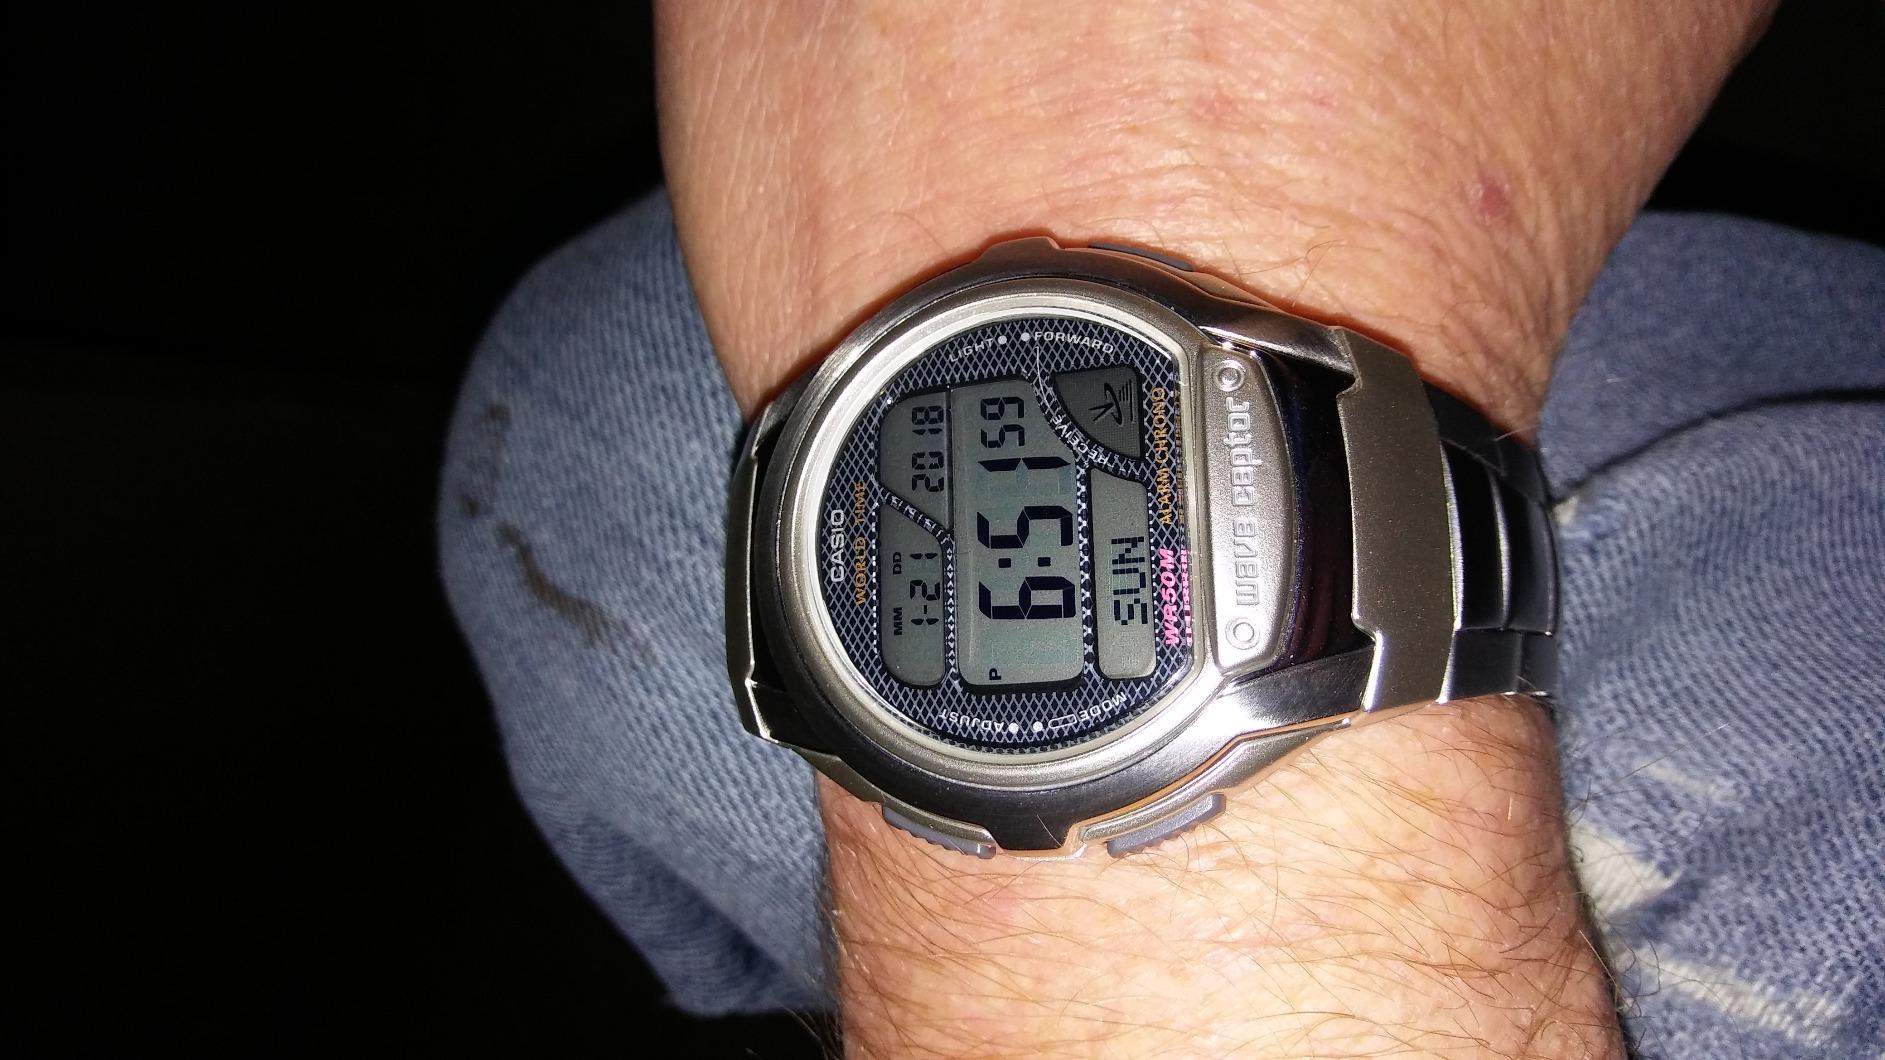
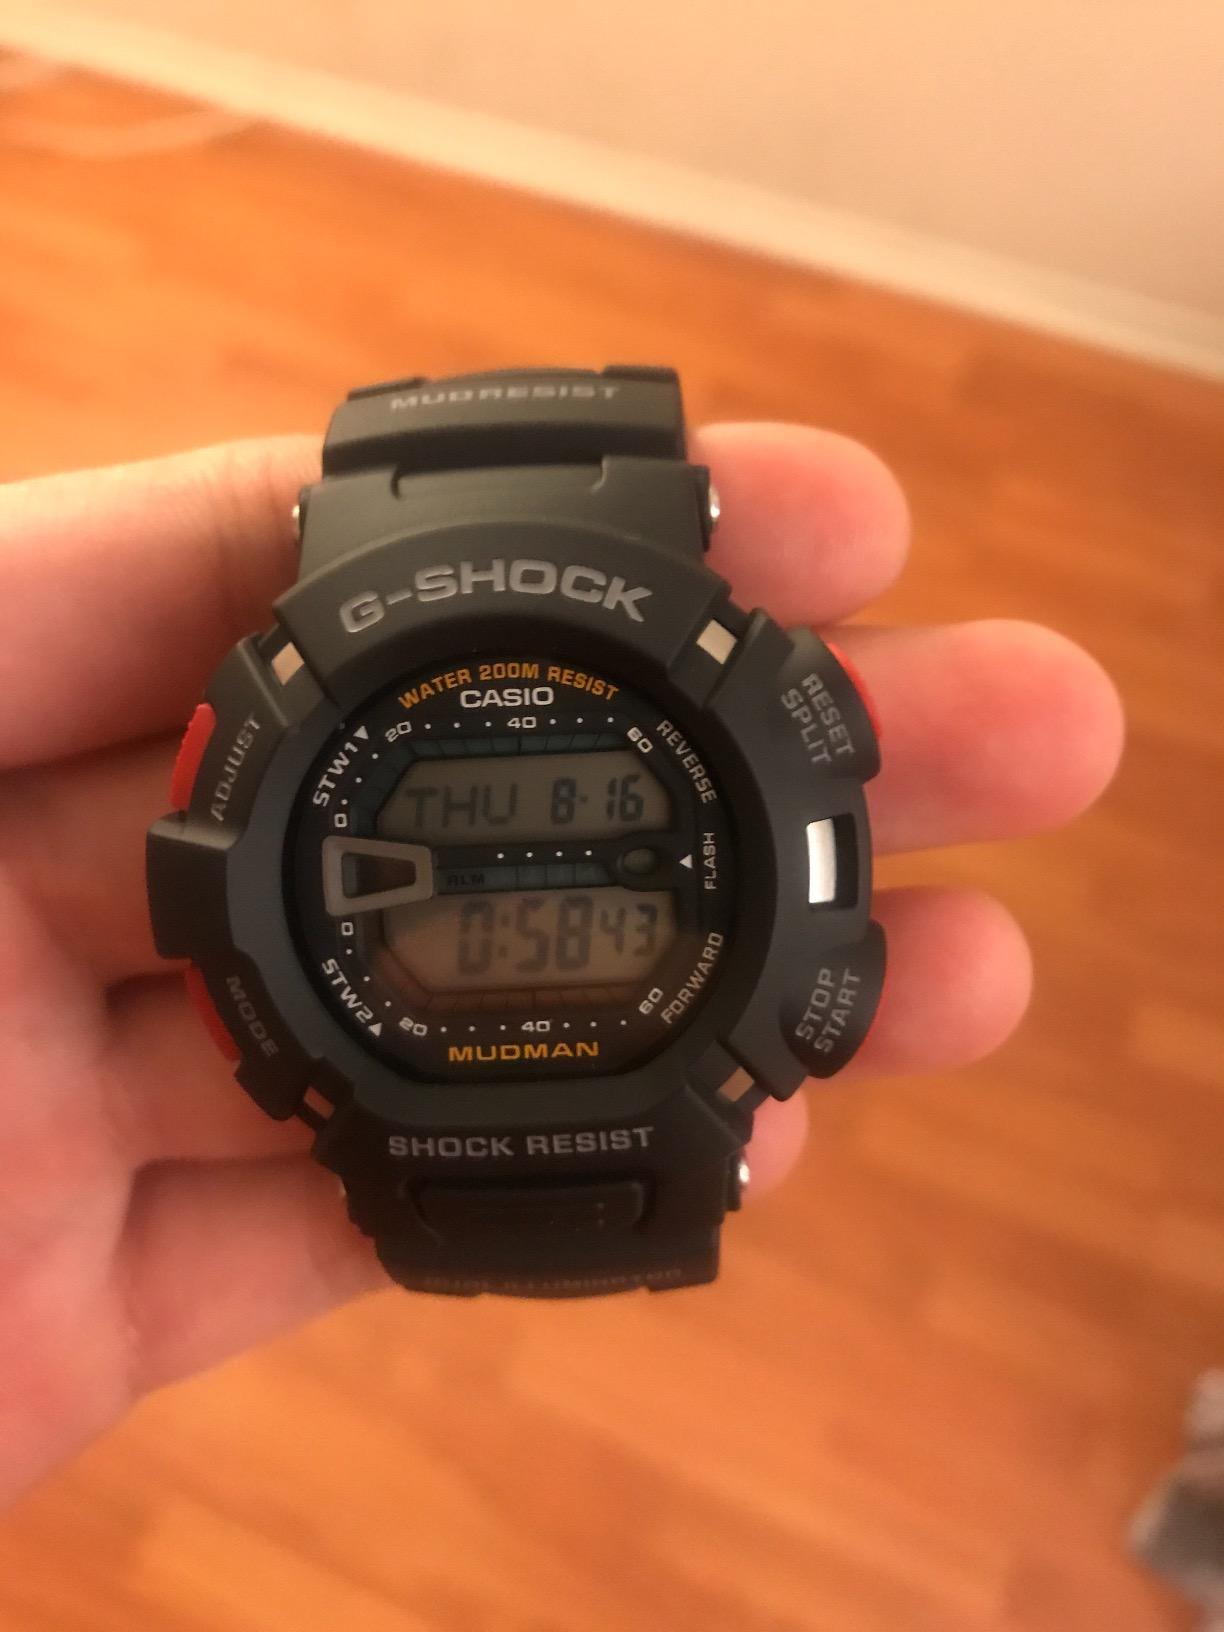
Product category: accessories_watch
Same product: no